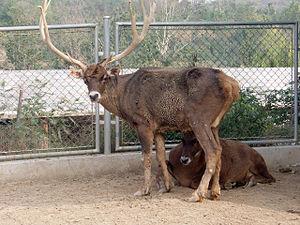
Le cerf de Thorold ou cerf au museau blanc, Wylie : shawa chukar, est un mammifère herbivore de la famille des cervidés.
Przewalskium est un genre monotypique de cervidés.